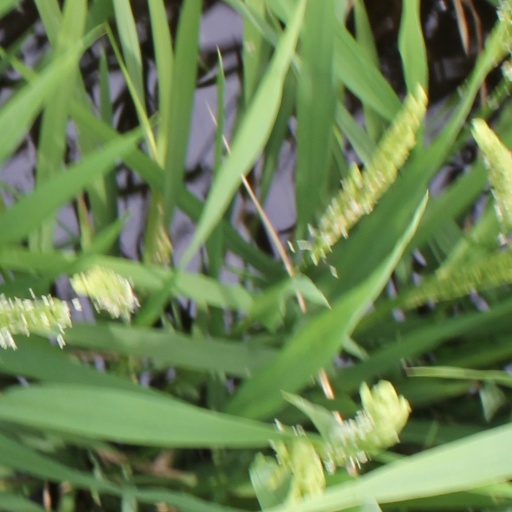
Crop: rice